David Millar

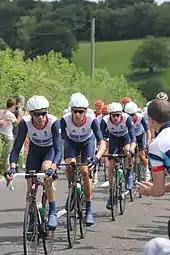
Millar on the front of the peloton during the 2012 Olympic Road Race

2011 saw Millar suffer from illness early in the season, missing many of the classics. His best performance was a 3rd-place finish in the overall of the Circuit de la Sarthe. He recovered in time for the Giro d'Italia, finishing second on stage 3 to take the pink jersey as leader of the general classification. Millar's lead, however, was overshadowed by the death of Wouter Weylandt in the Giro on the same day; in the role of race leader, Millar helped organise the tributes to Weylandt's during the subsequent day's neutralised stage.